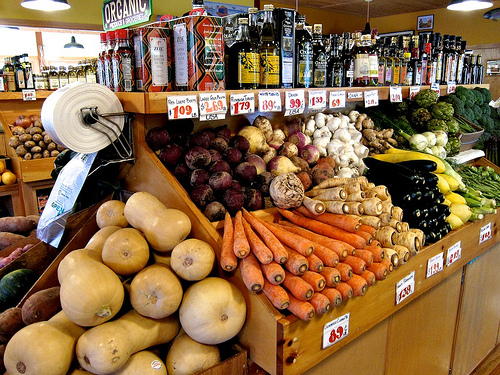
user: Given an image and a question. Answer the question in a short answer. Question: What type of place would you find these items? Short Answer:
assistant: grocery